Operation Robinson

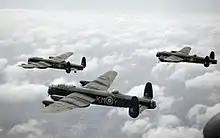
Three Lancasters of 44 Squadron flying in formation at altitude

For Arthur Harris, Bomber Command's commander in chief, the Schneider plant was the highest priority target in France. To minimize loss of life to French civilians any attack on the plant would have to be made during the day. In his arsenal he had a new bomber in service that was now coming to the force in significant numbers. A four engine aircraft, the Avro Lancaster had excellent range, a tremendous lift capacity and was fast. It was hoped that this would be enough to tip the scales in favor of the bomber crews.